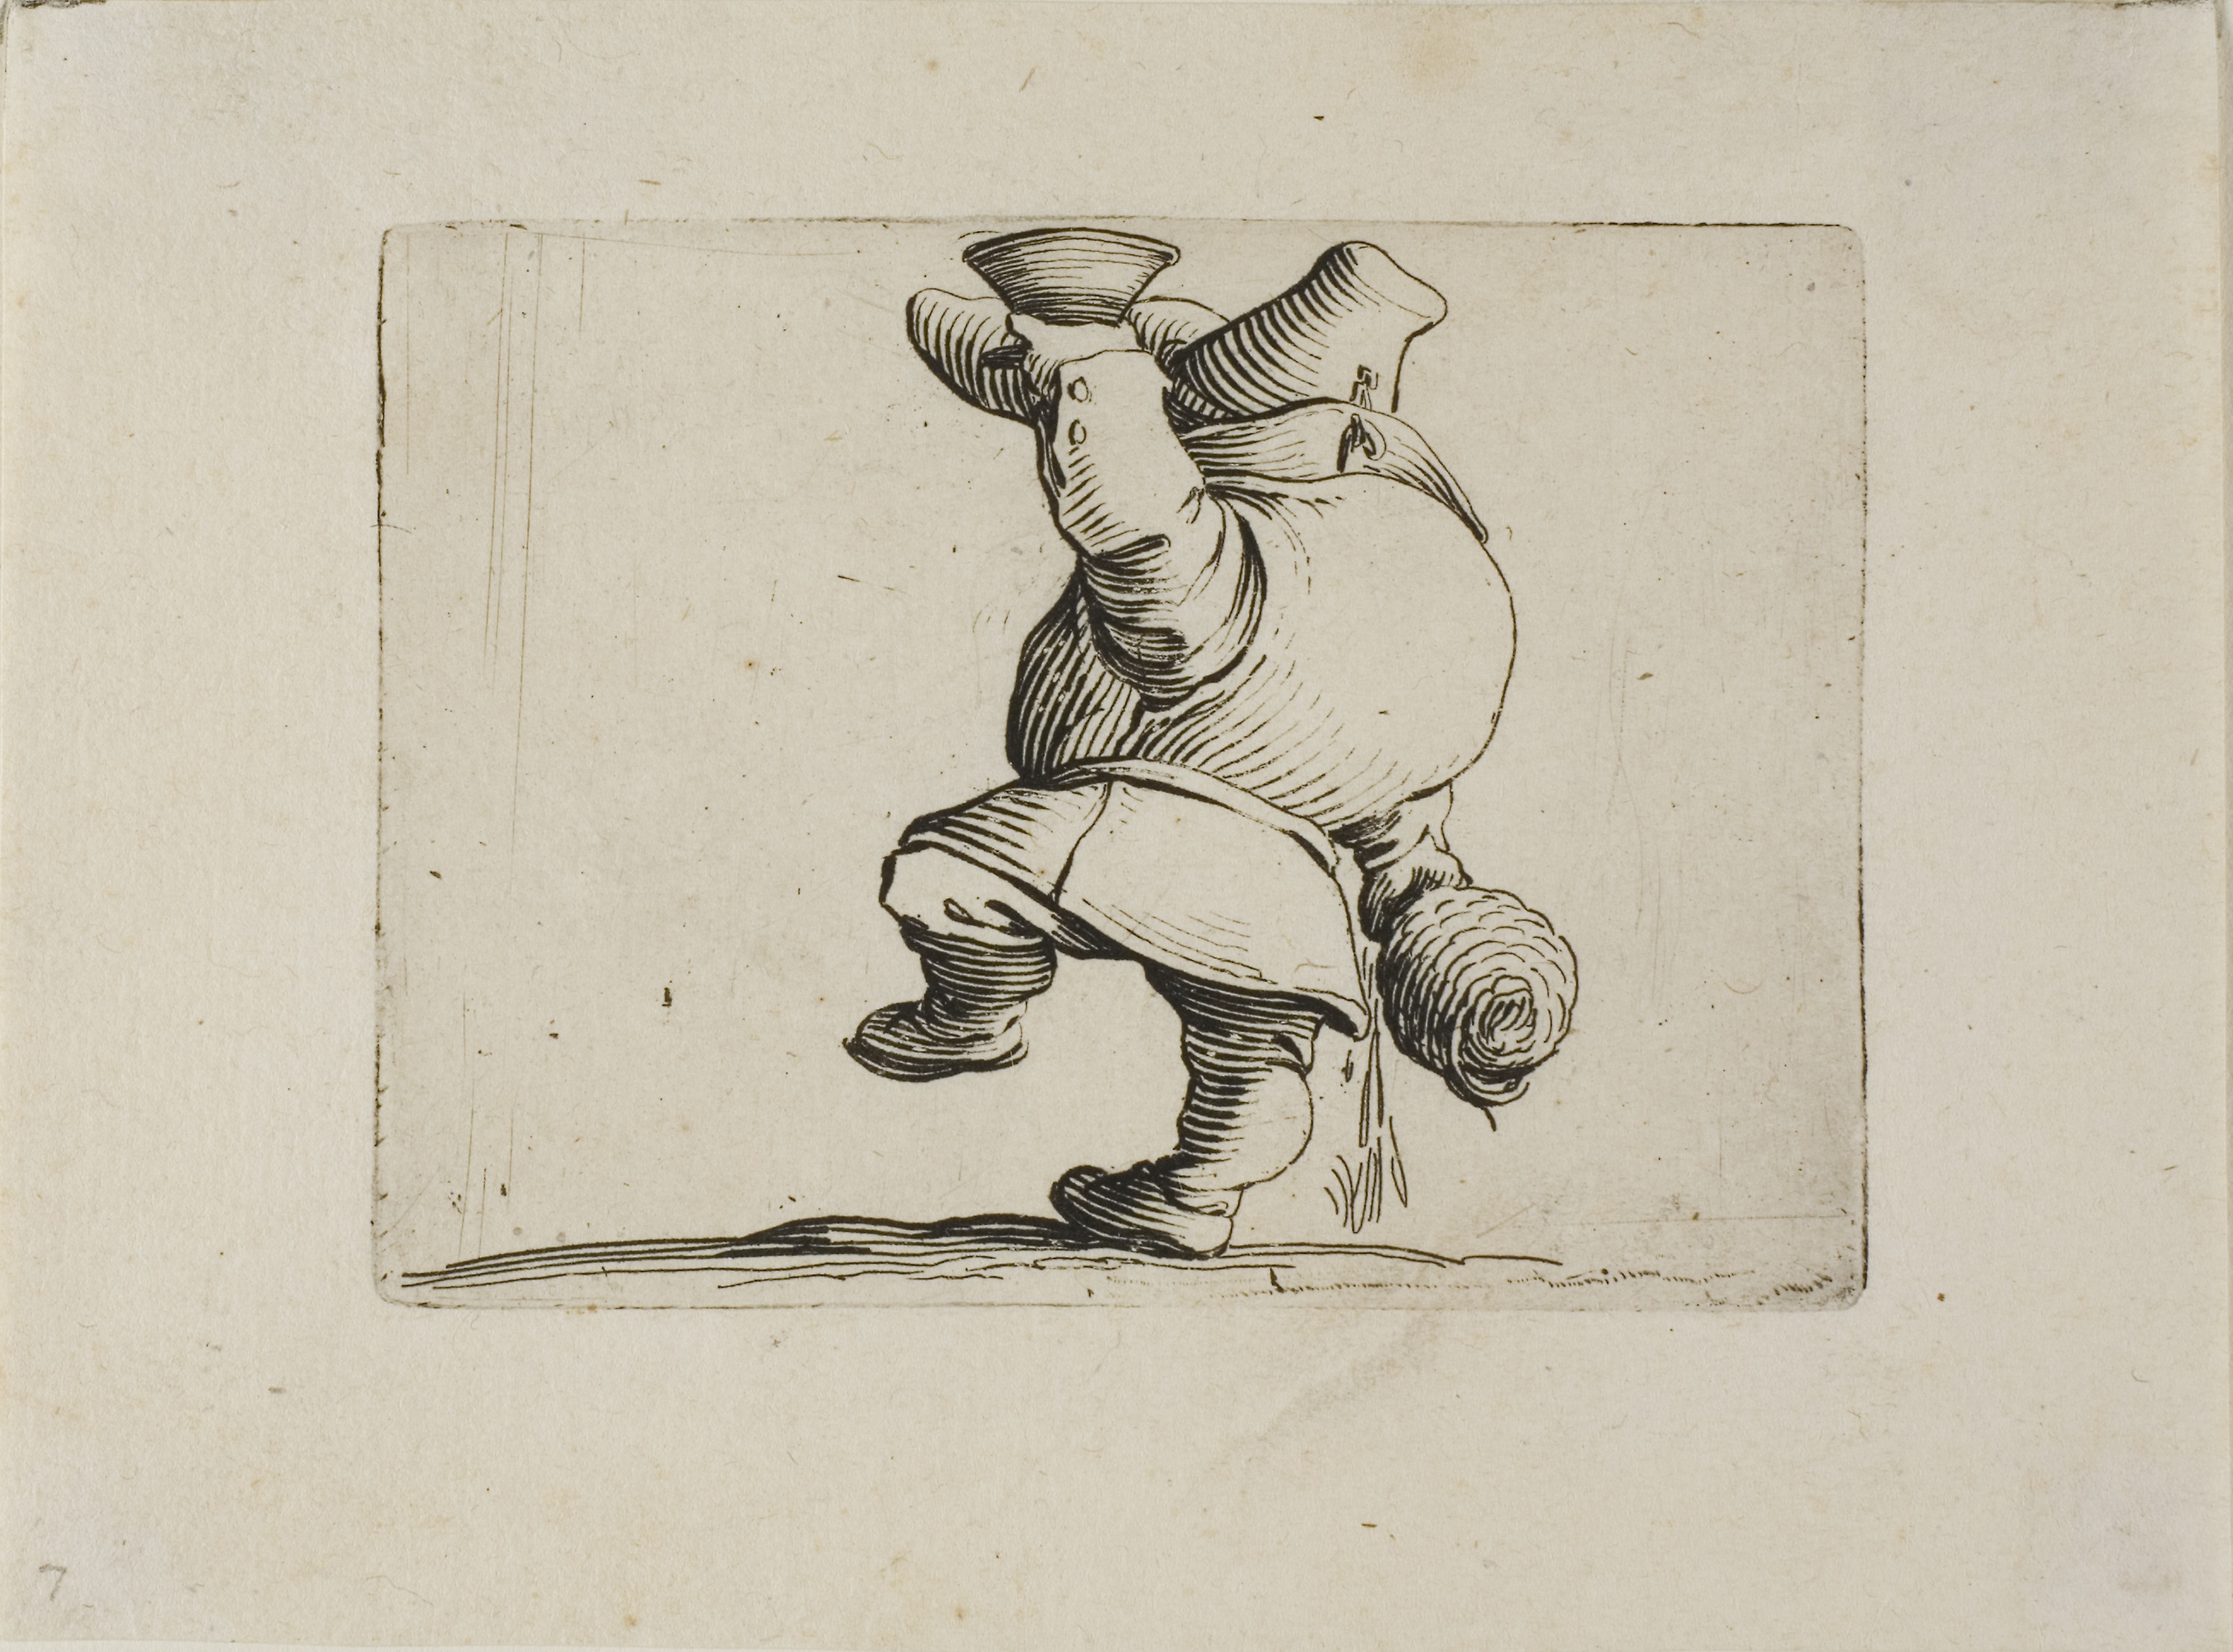
art, drawing, artwork, illustration, visual arts, sketch